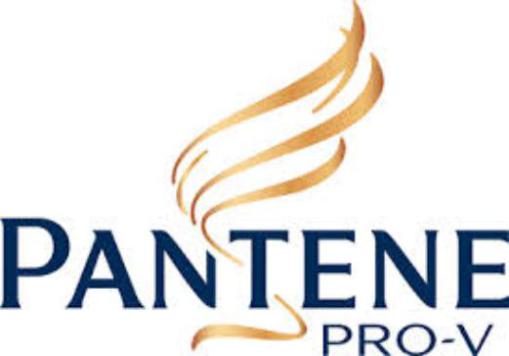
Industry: Necessities